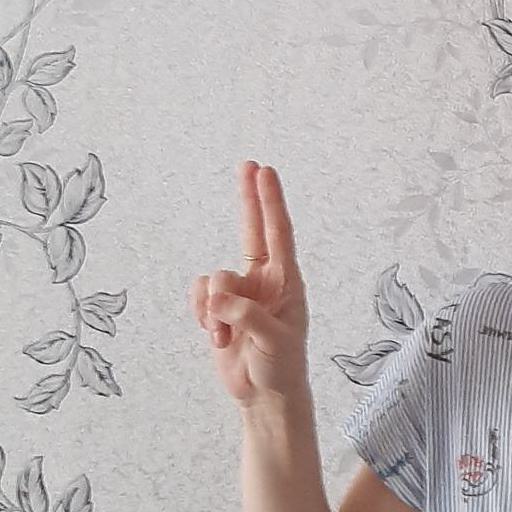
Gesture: two_up